Allier (river)

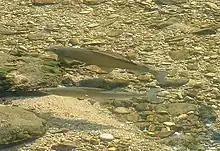
Grayling in a sunny pool

The Allier is one of the rare places in southern Europe where the freshwater grayling (Thymallus thymallus), known in French as , occurs in a natural habitat.